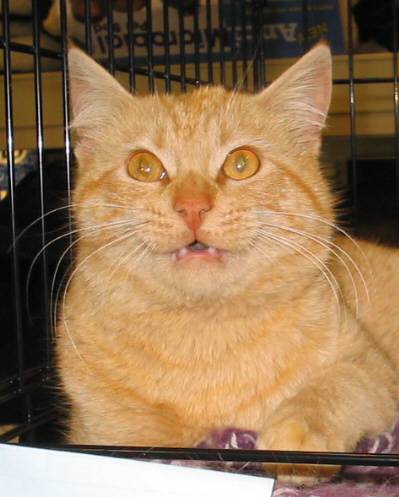
Label: cat